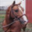
Label: horse